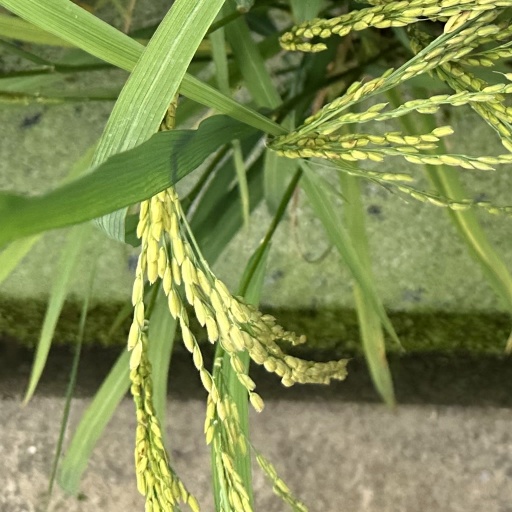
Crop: rice